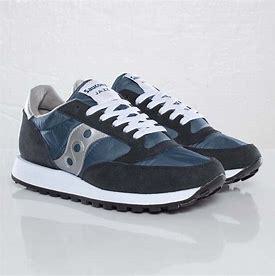
Brand: Saucony
Model: Jazz Original